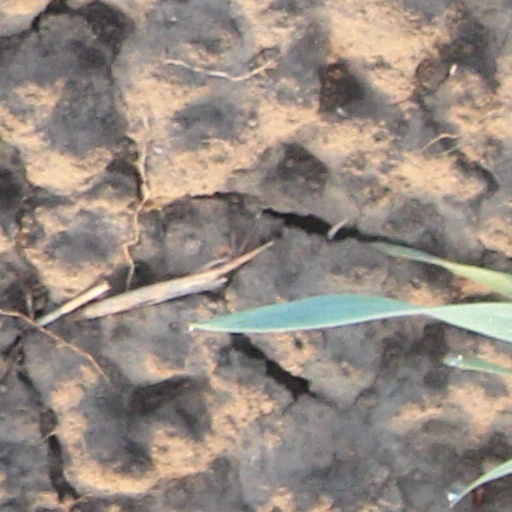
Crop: wheat